Hugo House

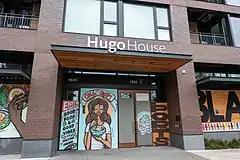
Richard Hugo House, 2020

Hugo House is a non-profit community writing center in Seattle, Washington.